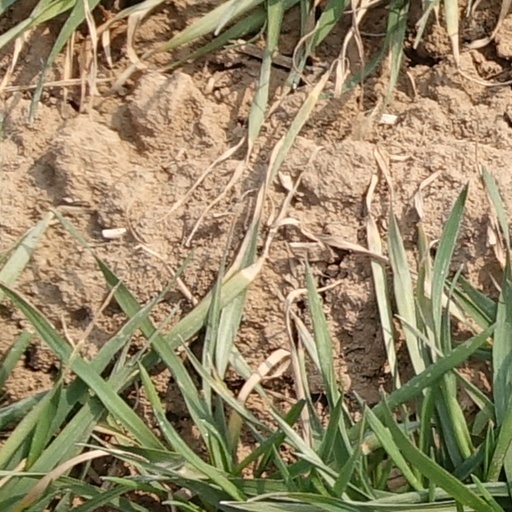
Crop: wheat